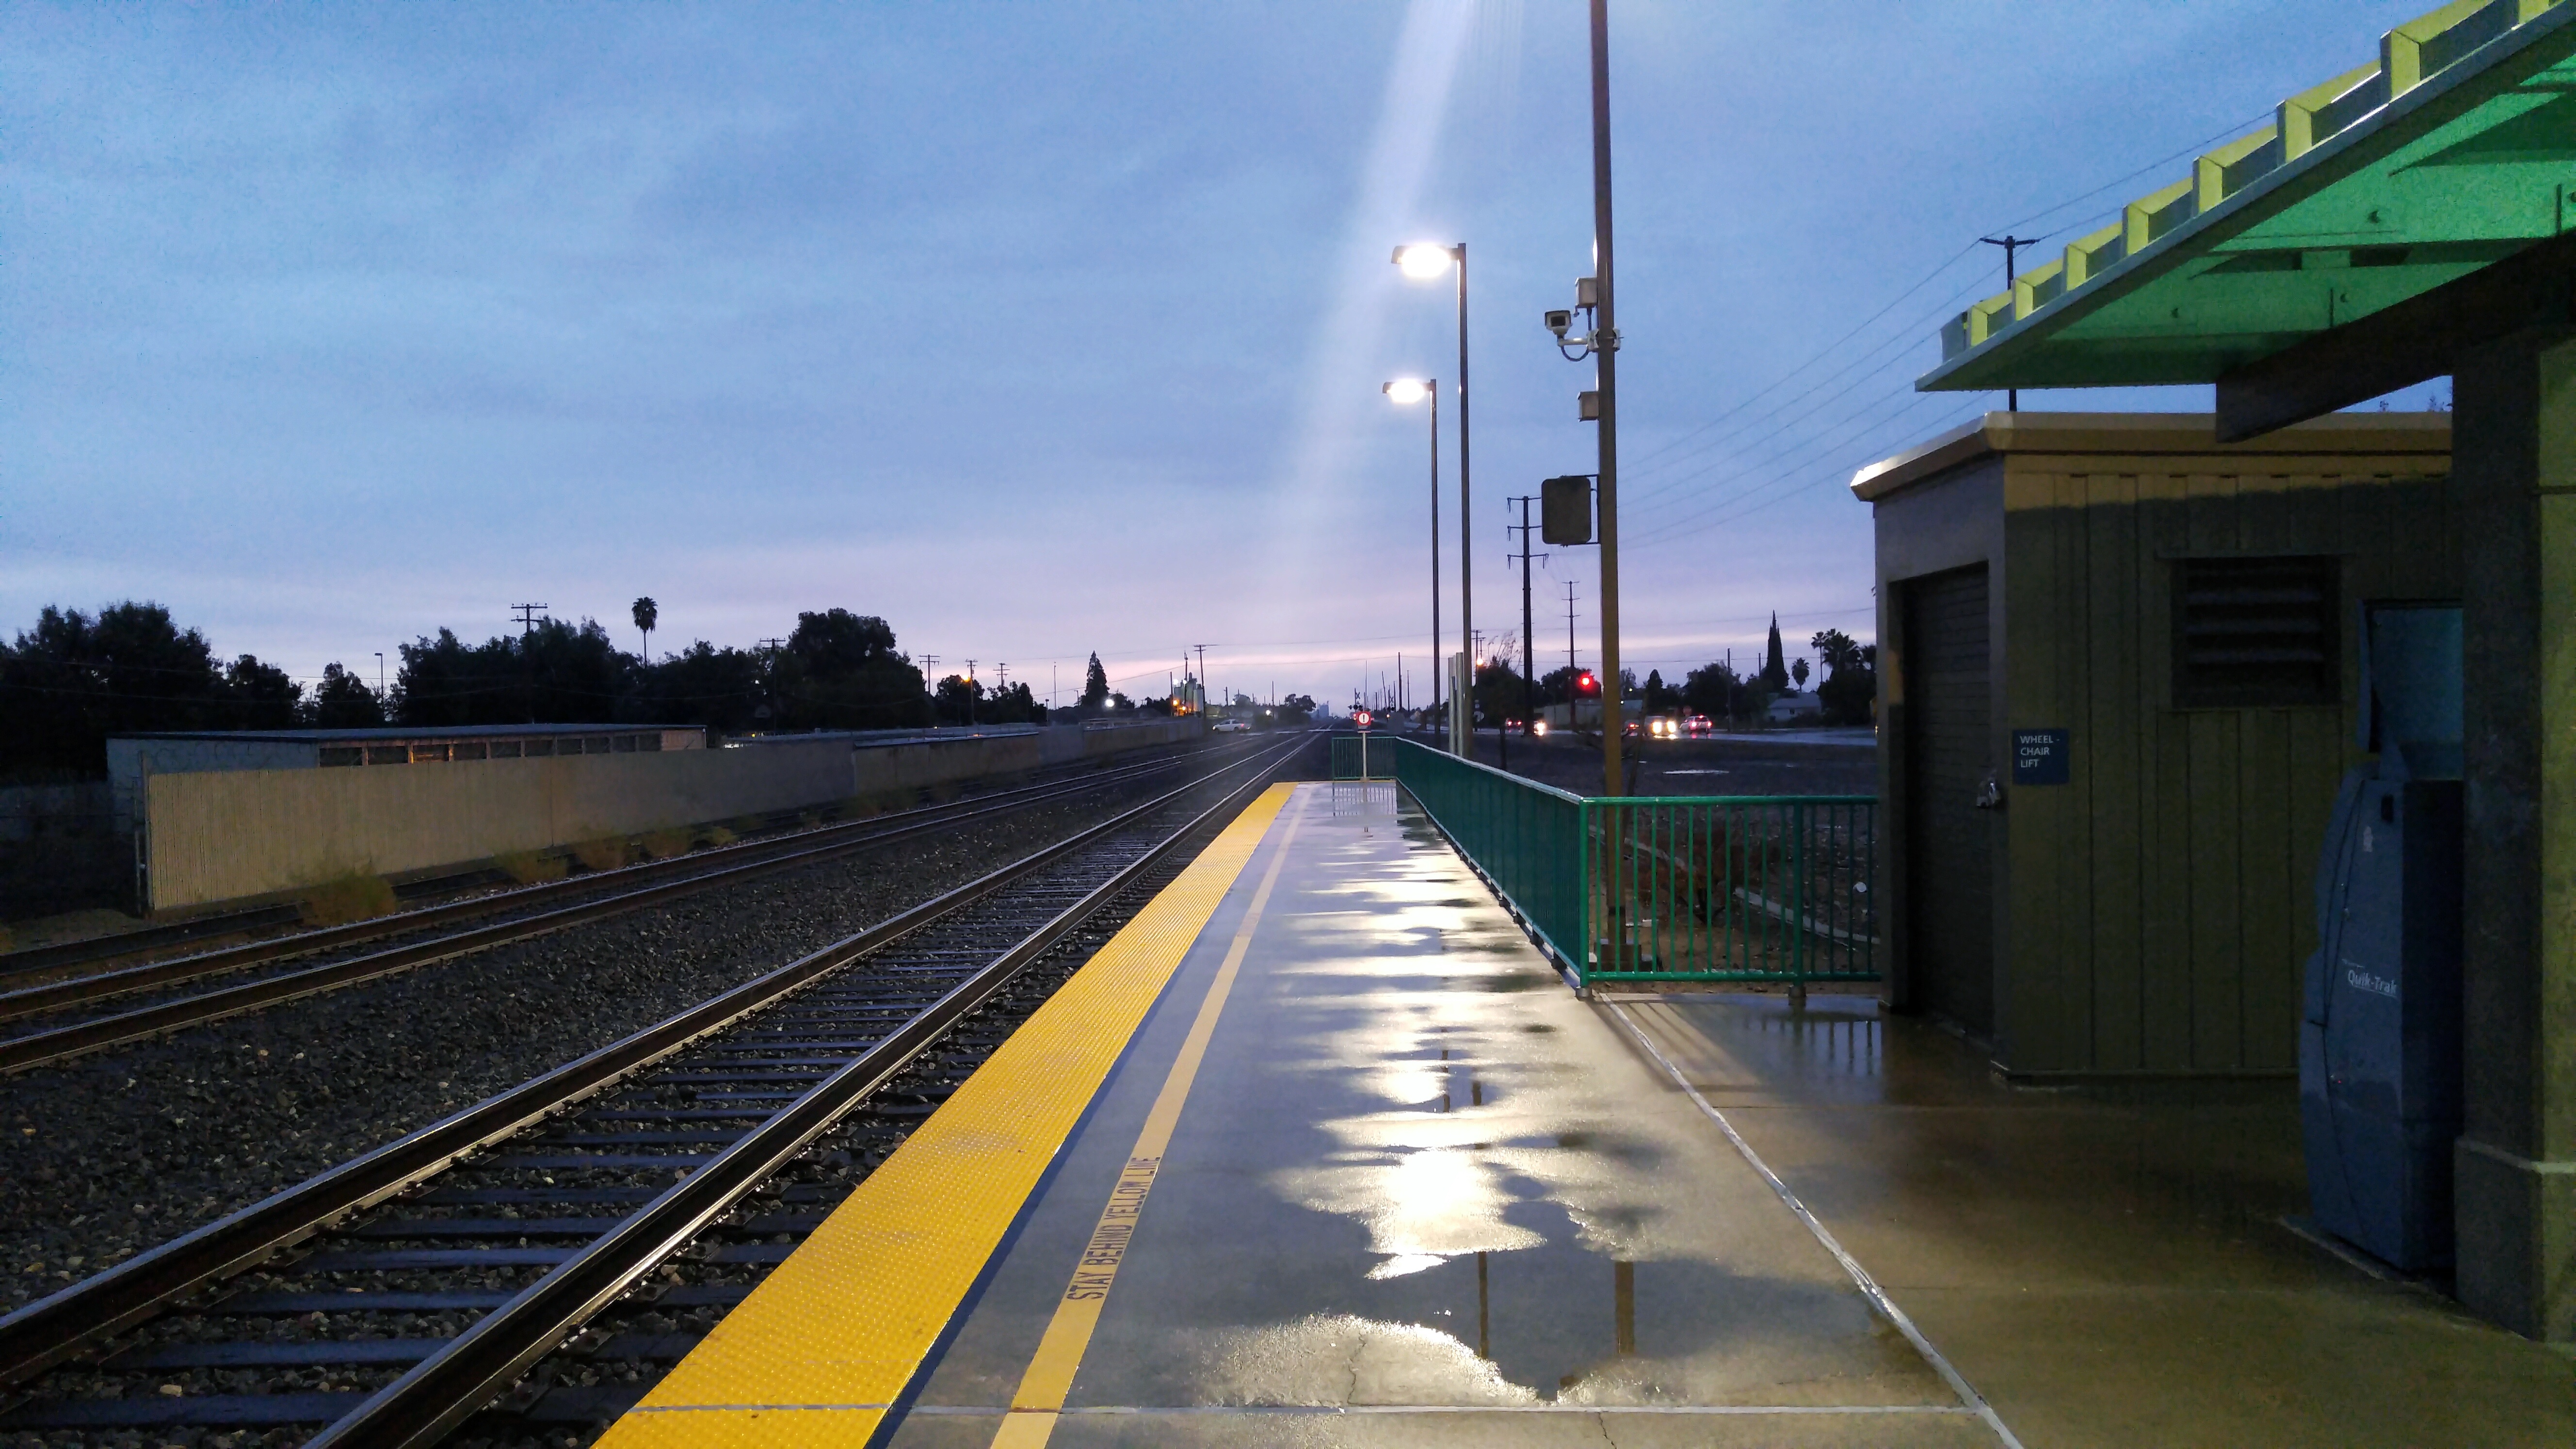
track, road, bridge, highway, transport, vehicle, lane, public transport, urban area